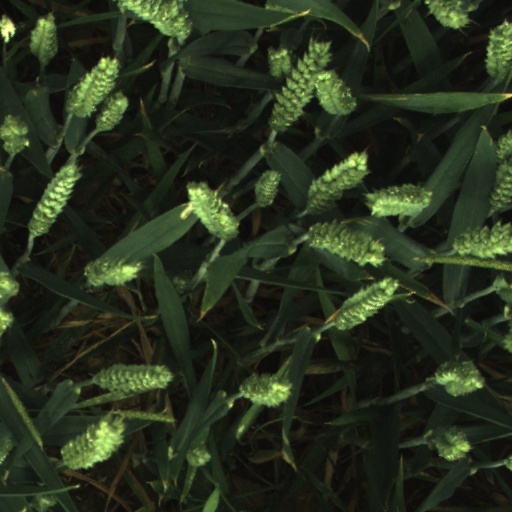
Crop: wheat